Structural history of the Roman military

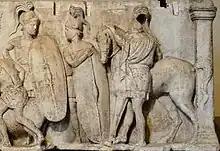
Altar of Domitius Ahenobarbus, c. 122 BC; the altar shows two Roman infantrymen equipped with long "scuta" and a cavalryman with his horse. All are shown wearing chain mail armour.

The army of the early Republic continued to evolve, and although there was a tendency among Romans to attribute such changes to great reformers, it is more likely that changes were the product of slow evolution rather than singular and deliberate policy of reform. The manipular formation was probably copied from Rome's Samnite enemies to the south, perhaps as a result of Roman defeats in the Second Samnite War.